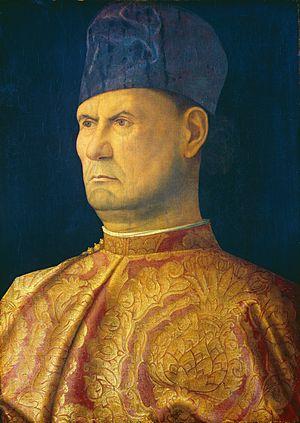
La bataille de Vicence, parfois aussi appelée bataille de Schio, bataille de La Motta ou bataille de Creazzo, qui opposa le 7 octobre 1513 la République de Venise et l'Espagne, est un épisode décisif de la guerre de la Ligue de Cambrai.